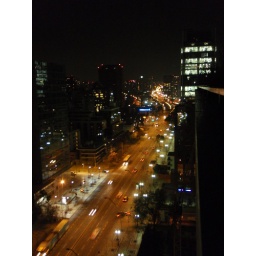
View from the roof of Tatiana's building in Santiago.